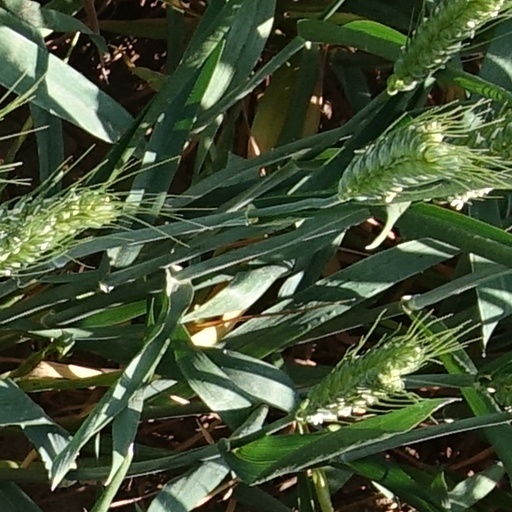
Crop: wheat